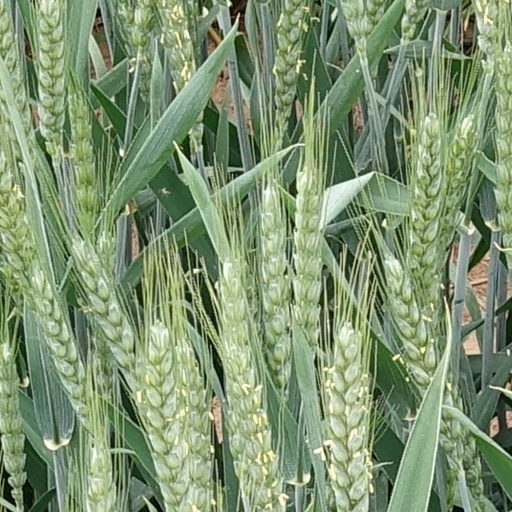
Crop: wheat